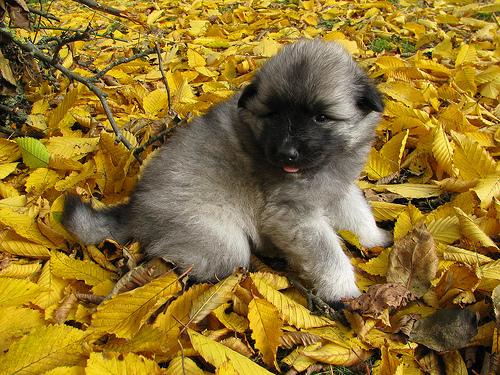
Breed: keeshond